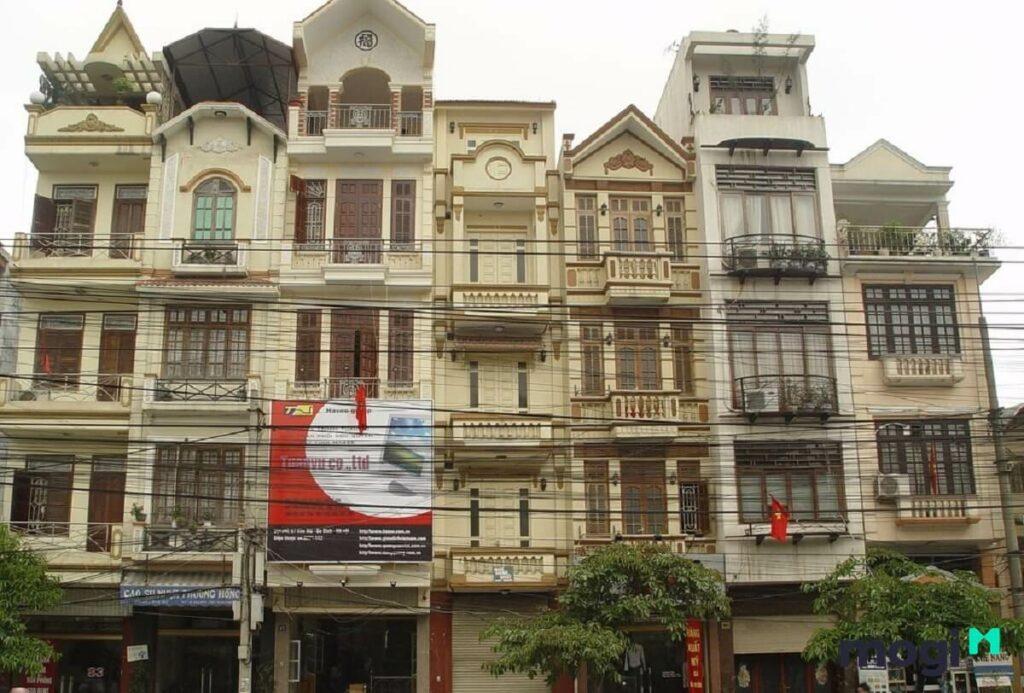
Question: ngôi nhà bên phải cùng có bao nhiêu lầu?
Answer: ba